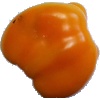
Label: Pepper Yellow 1